Leeds

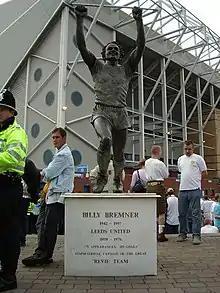
Statue of footballer Billy Bremner at Elland Road Stadium

Air quality in Leeds was declared "unsafe" by the World Health Organization in May 2019. Neville Street, near Leeds railway station, has been measured as the most polluted street outside London. A Clean Air Zone, throughout north Leeds and the city centre, was proposed in 2018. The plan, similar to the London Low Emission Zone, would charge a daily fee for driving "older models of buses, taxis and HGVs" in the zone. The zone was planned to start charging vehicles in January 2020, before being cancelled in October 2020 because of improvements in the city's air quality.